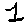
Label: 1